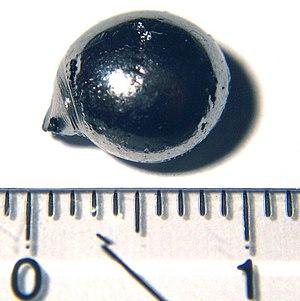
Le rhénium est l'élément chimique de numéro atomique 75, de symbole Re.